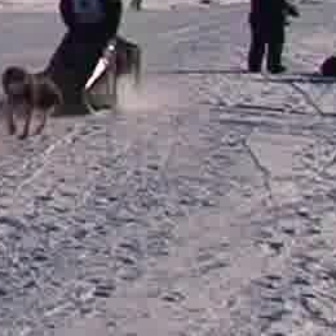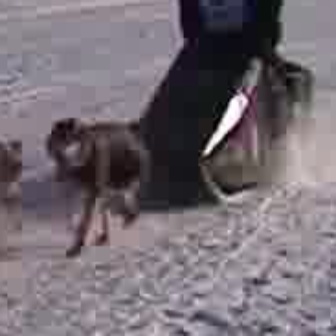
  Please identify the target specified by the bounding box [39,27,124,112] in the first image and locate it in the second image. Return the coordinates in [x_min,y_min,x_max,y_max] format.
Answer: [117,43,277,203]